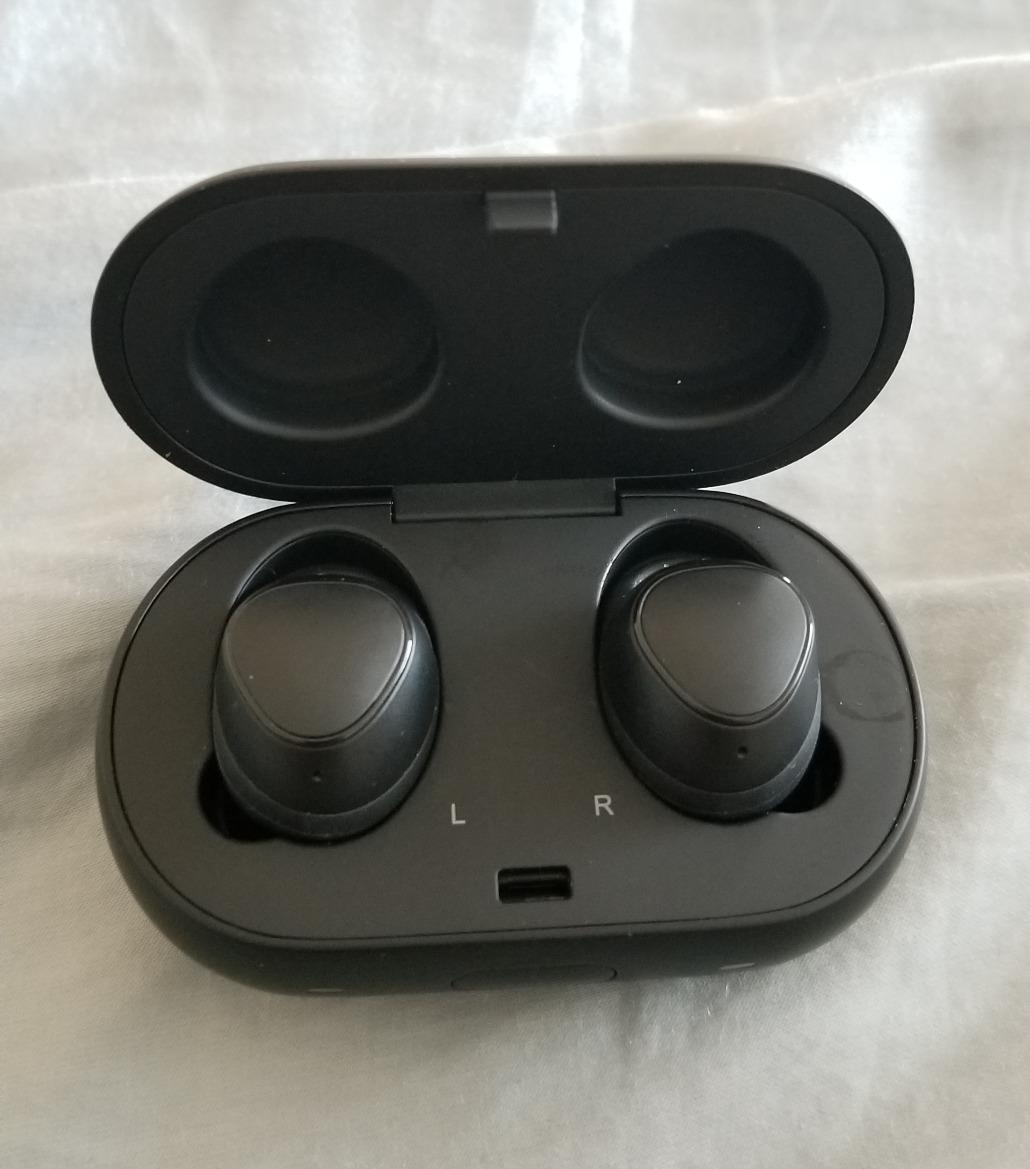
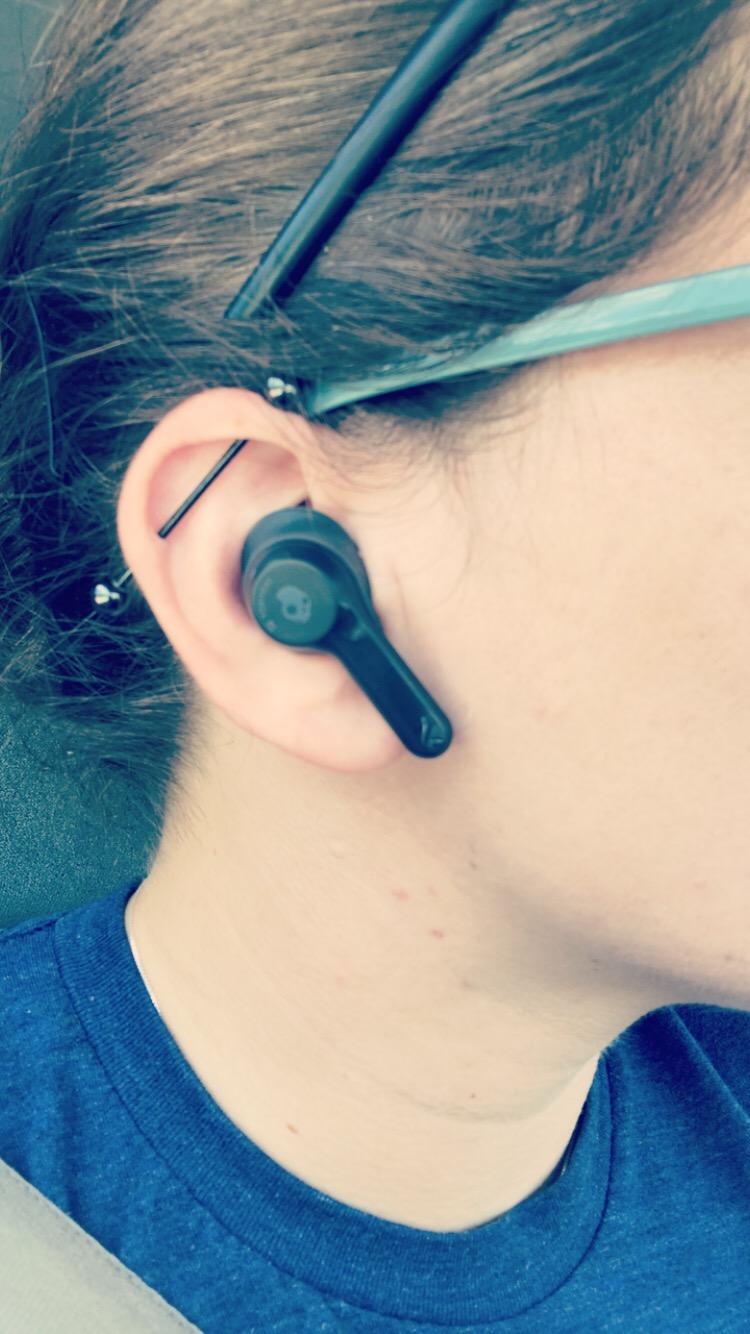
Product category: earbuds
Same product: no